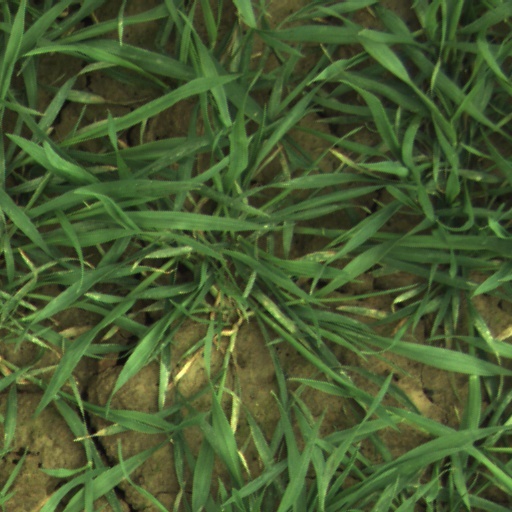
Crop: wheat